Matt Frahm

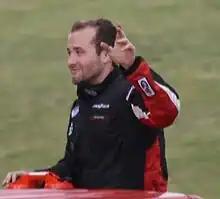
Frahm at Road America in 2012

Matt Frahm (born March 16, 1990) is an American professional stock car racing driver. The North Salem, New Hampshire, resident has competed in the NASCAR Xfinity Series and K&N Pro Series East.